Alex Morgan

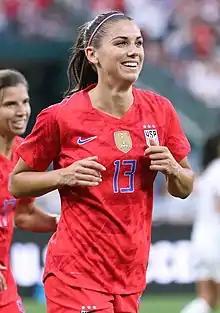
Morgan with United States in 2019

Alexandra Morgan Carrasco (born Alexandra Patricia Morgan; July 2, 1989) is an American former professional soccer player. She co-captained the United States national team with Carli Lloyd and Megan Rapinoe from 2018 to 2020 and with Lindsey Heaps in 2023.